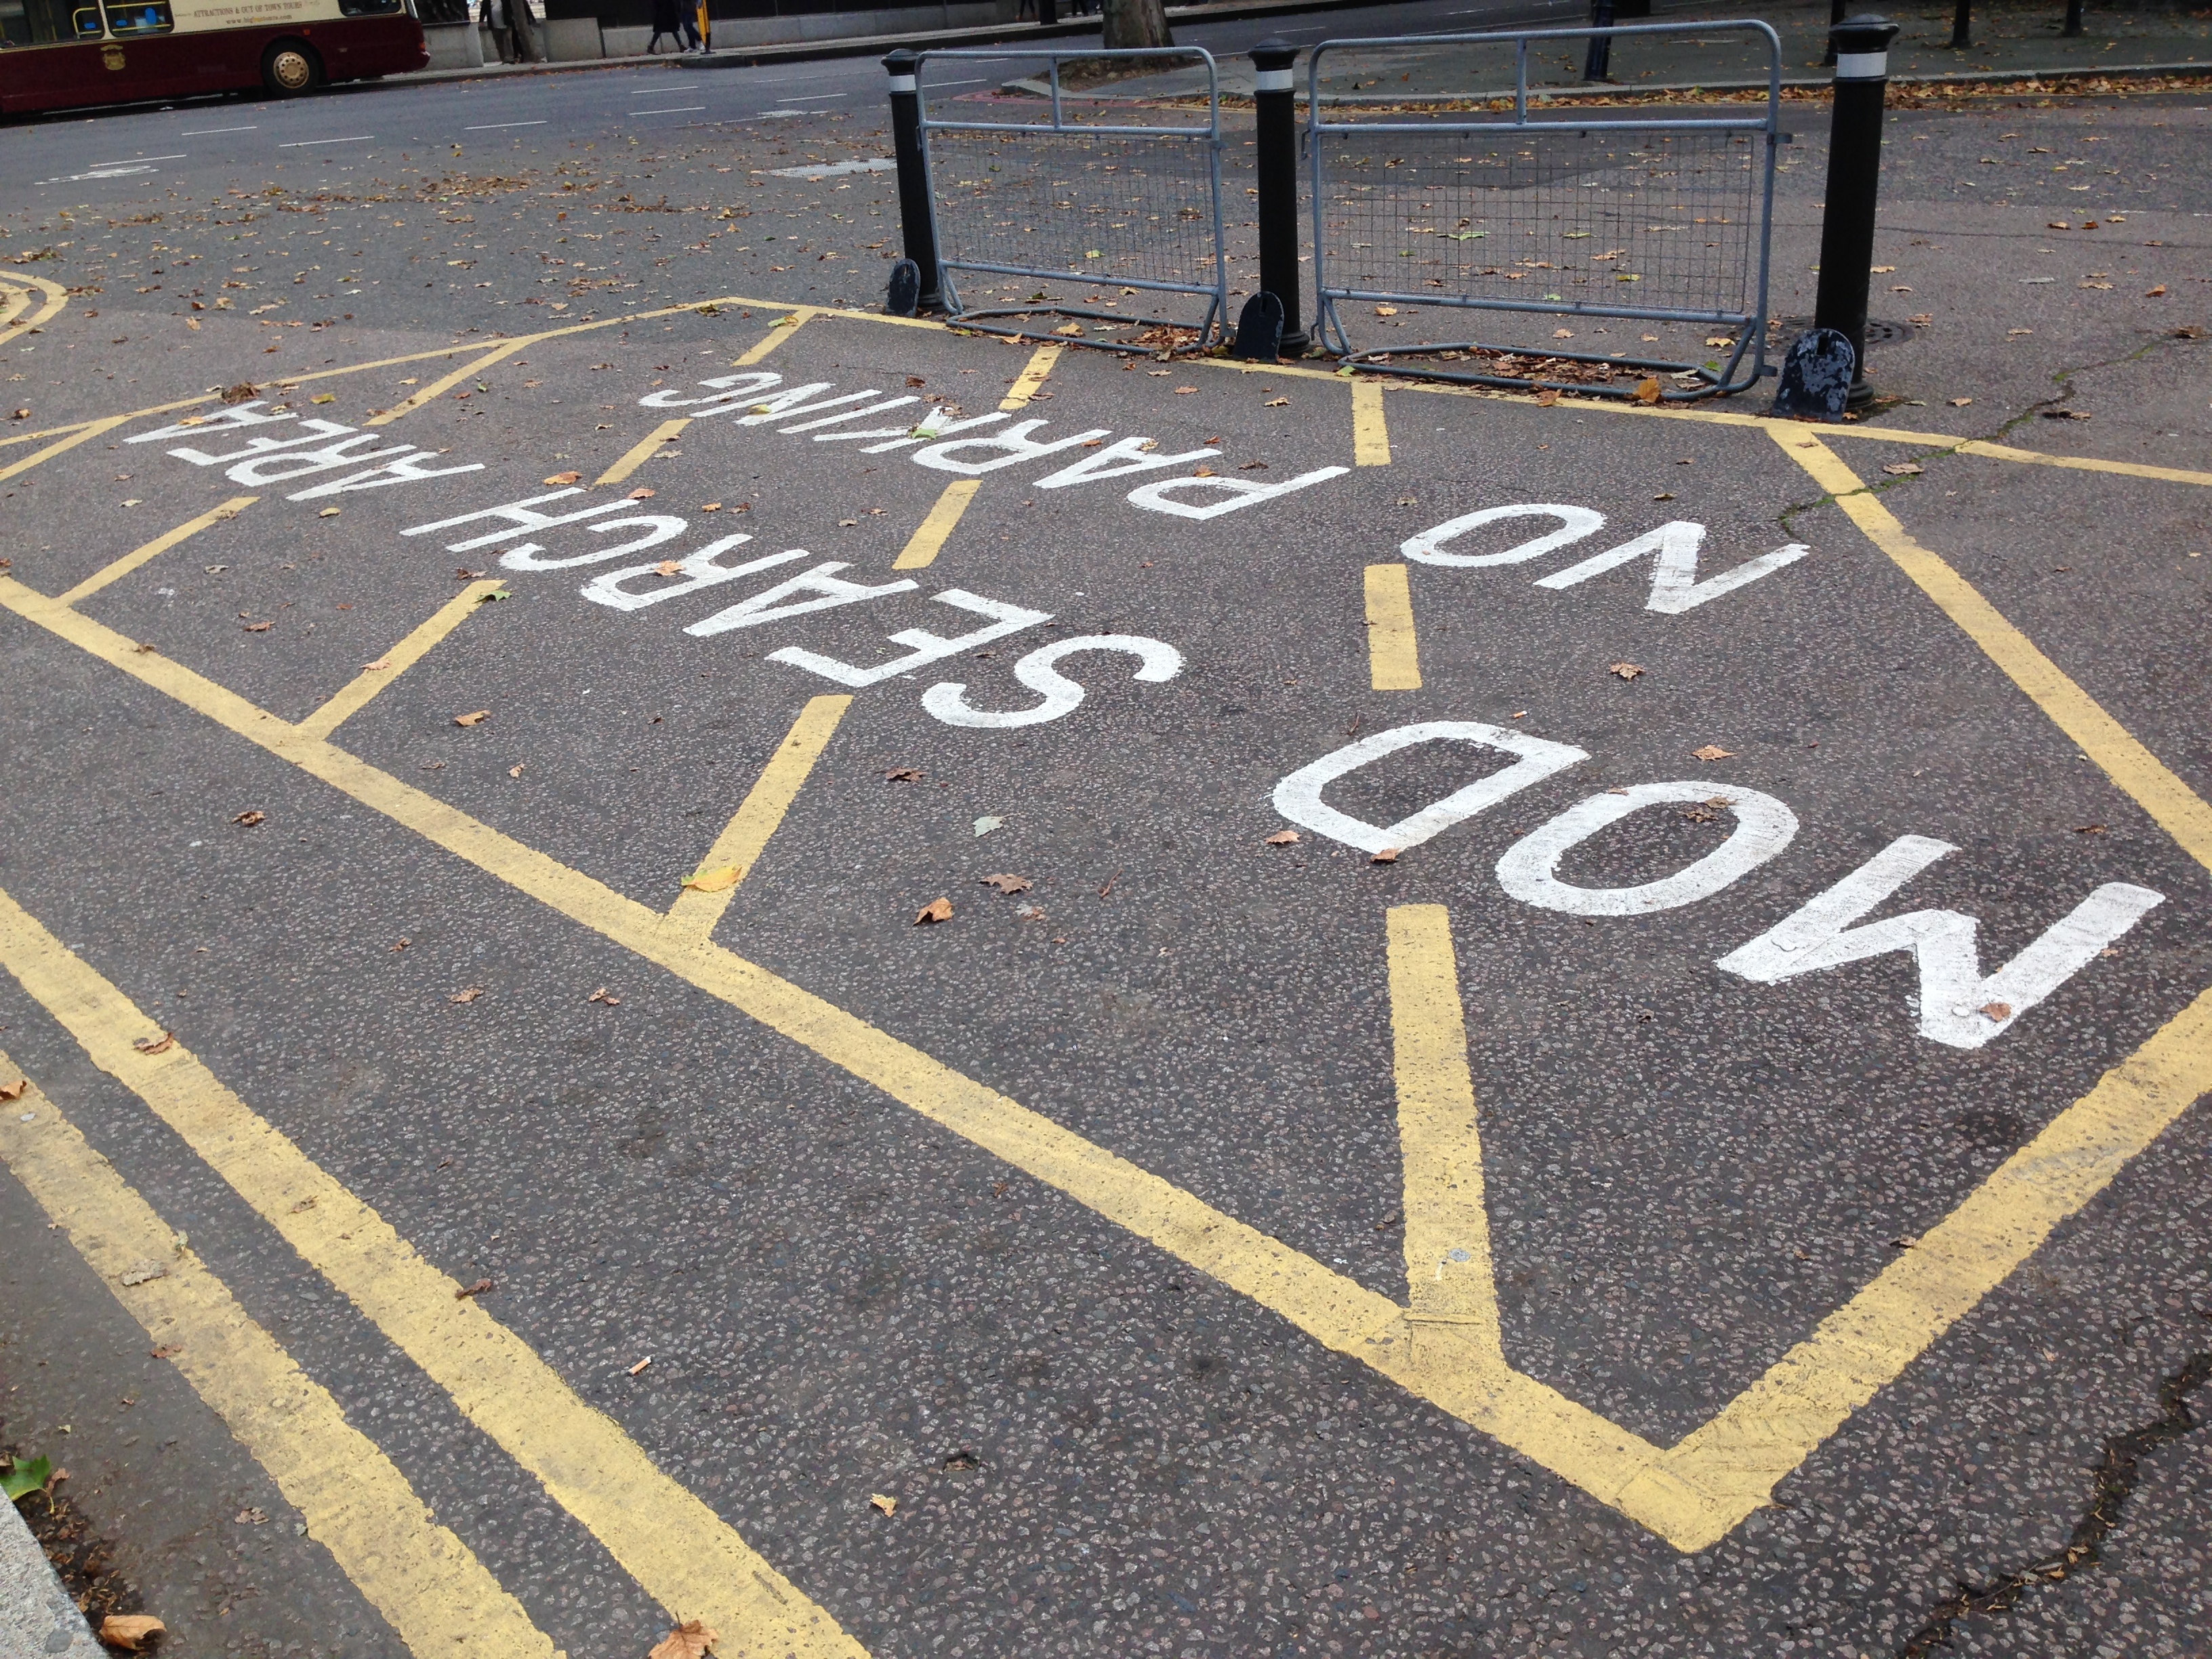
pedestrian, road, street, sidewalk, floor, number, parking, city, asphalt, sign, line, signage, lane, infrastructure, race track, zebra crossing, shape, flooring, pedestrian crossing, road surface